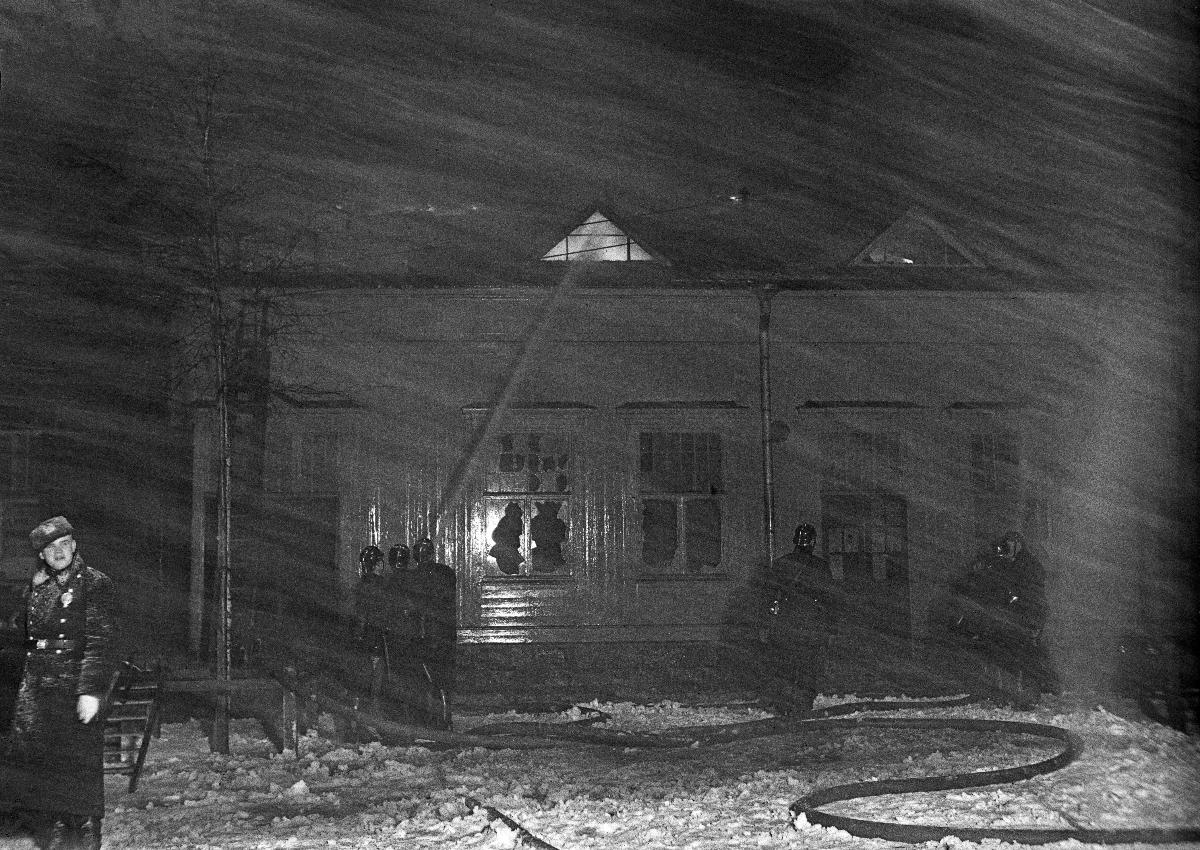
Raju tulipalo Kotkankatu 9:ssä Helsingissä
Våldsam brand vid Kotkagatan 9 i Helsingfors; Fierce fire at Kotkankatu 9 in Helsinki
sisällön kuvaus: Raju tulipalo Kotkankatu 9:ssä Helsingissä 25.1.1935. content description: Fierce fire at Kotkankatu 9 in Helsinki 25.1.1935. innehållsbeskrivning: Våldsam brand vid Kotkagatan 9 i Helsingfors 25.1.1935.
Kuvaaja: Sundström, Hugo, kuvaaja
Vuosi: 1935
Paikka: Suomi, Uusimaa, Helsinki
Aiheet: tulipalot; sammutus; palokunnat; HBL; fires (accidents); fire extinction; fire services; accidents; disasters; fires; buildings; fire brigade; firemen; fire fighting; extinguishing; eldsvådor; släckning; brandkårer; olyckor; brand; brandkår; släckningsarbeten